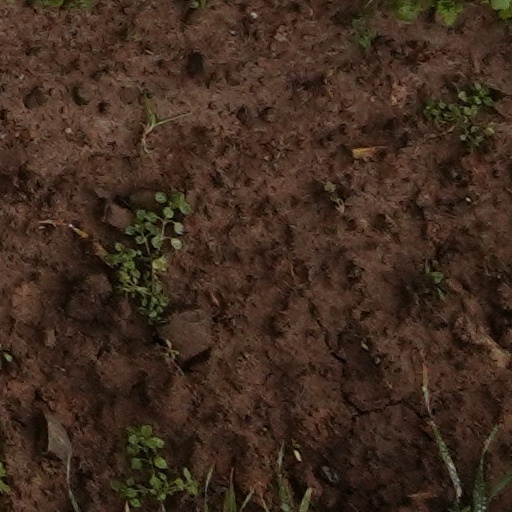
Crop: wheat